Skype

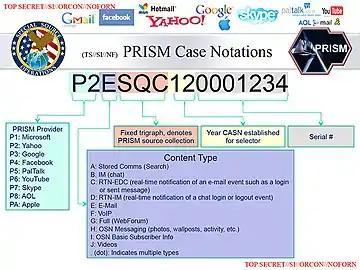
PRISM: a clandestine surveillance program under which the NSA collects user data from companies like Skype and Facebook

Skype incorporated some features that tended to hide its traffic, but it was not specifically designed to thwart traffic analysis and therefore did not provide anonymous communication. Some researchers had been able to watermark the traffic so that it was identifiable even after passing through an anonymizing network.